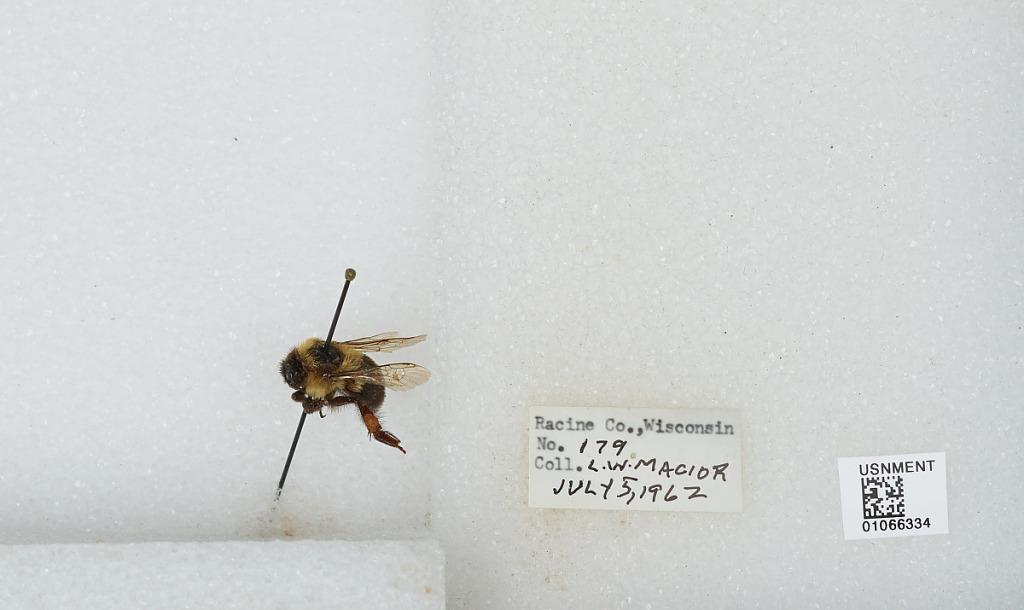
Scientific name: Bombus (Pyrobombus) bimaculatus Cresson
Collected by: L. Macior
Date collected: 1962-7-5
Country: United States
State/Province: Wisconsin
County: Racine
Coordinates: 42.78, -87.76